Armenia in the Eurovision Song Contest 2016

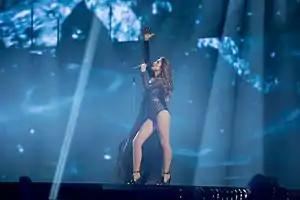
Iveta Mukuchyan during a rehearsal before the first semi-final

All countries except the "Big Five" (France, Germany, Italy, Spain and the United Kingdom), and the host country, are required to qualify from one of two semi-finals in order to compete for the final; the top ten countries from each semi-final progress to the final. The European Broadcasting Union (EBU) split up the competing countries into six different pots based on voting patterns from previous contests, with countries with favourable voting histories put into the same pot. On 25 January 2016, a special allocation draw was held which placed each country into one of the two semi-finals, as well as which half of the show they would perform in. Armenia was placed into the first semi-final, to be held on 10 May 2016, and was scheduled to perform in the first half of the show.